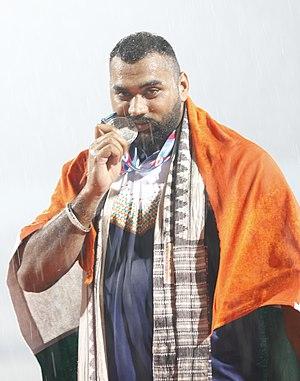
Tejinder Pal Singh Toor est un athlète indien, spécialiste du lancer du poids.